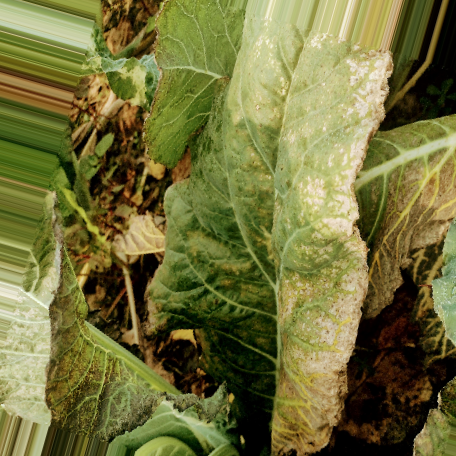
Label: Downy Mildew